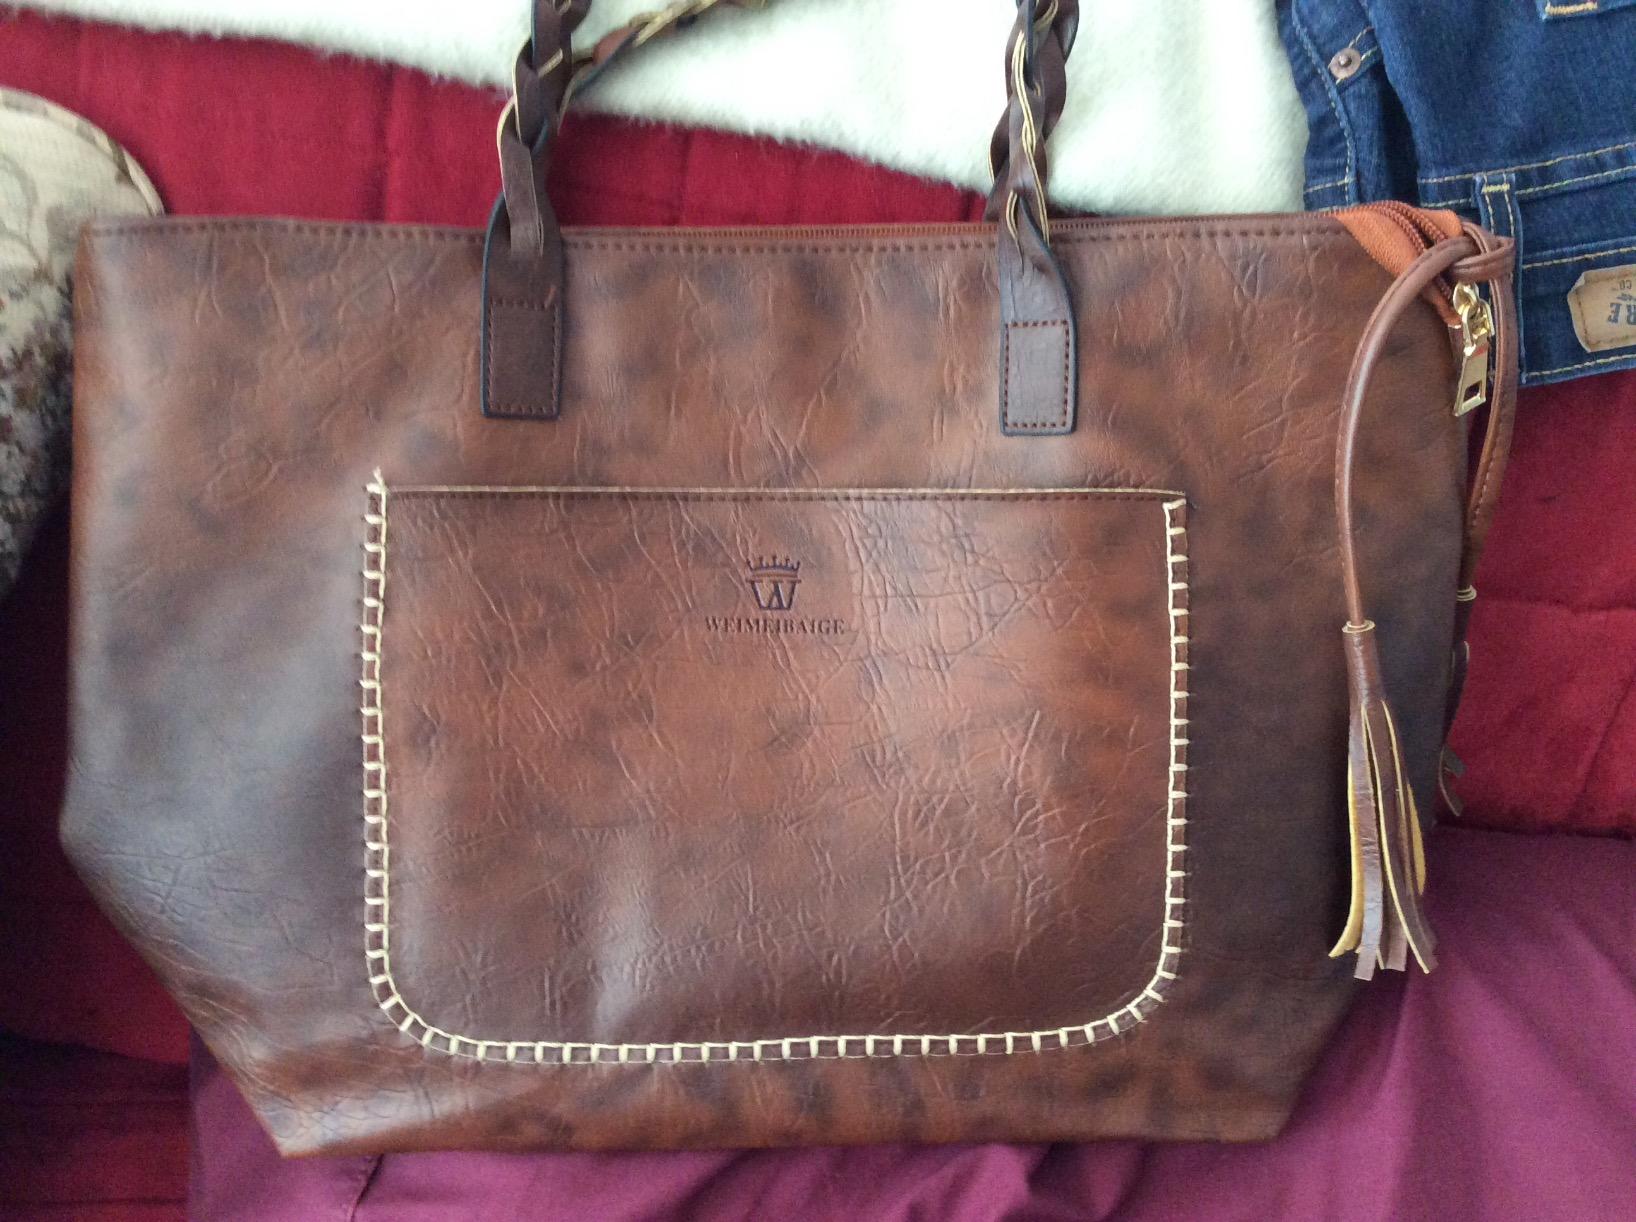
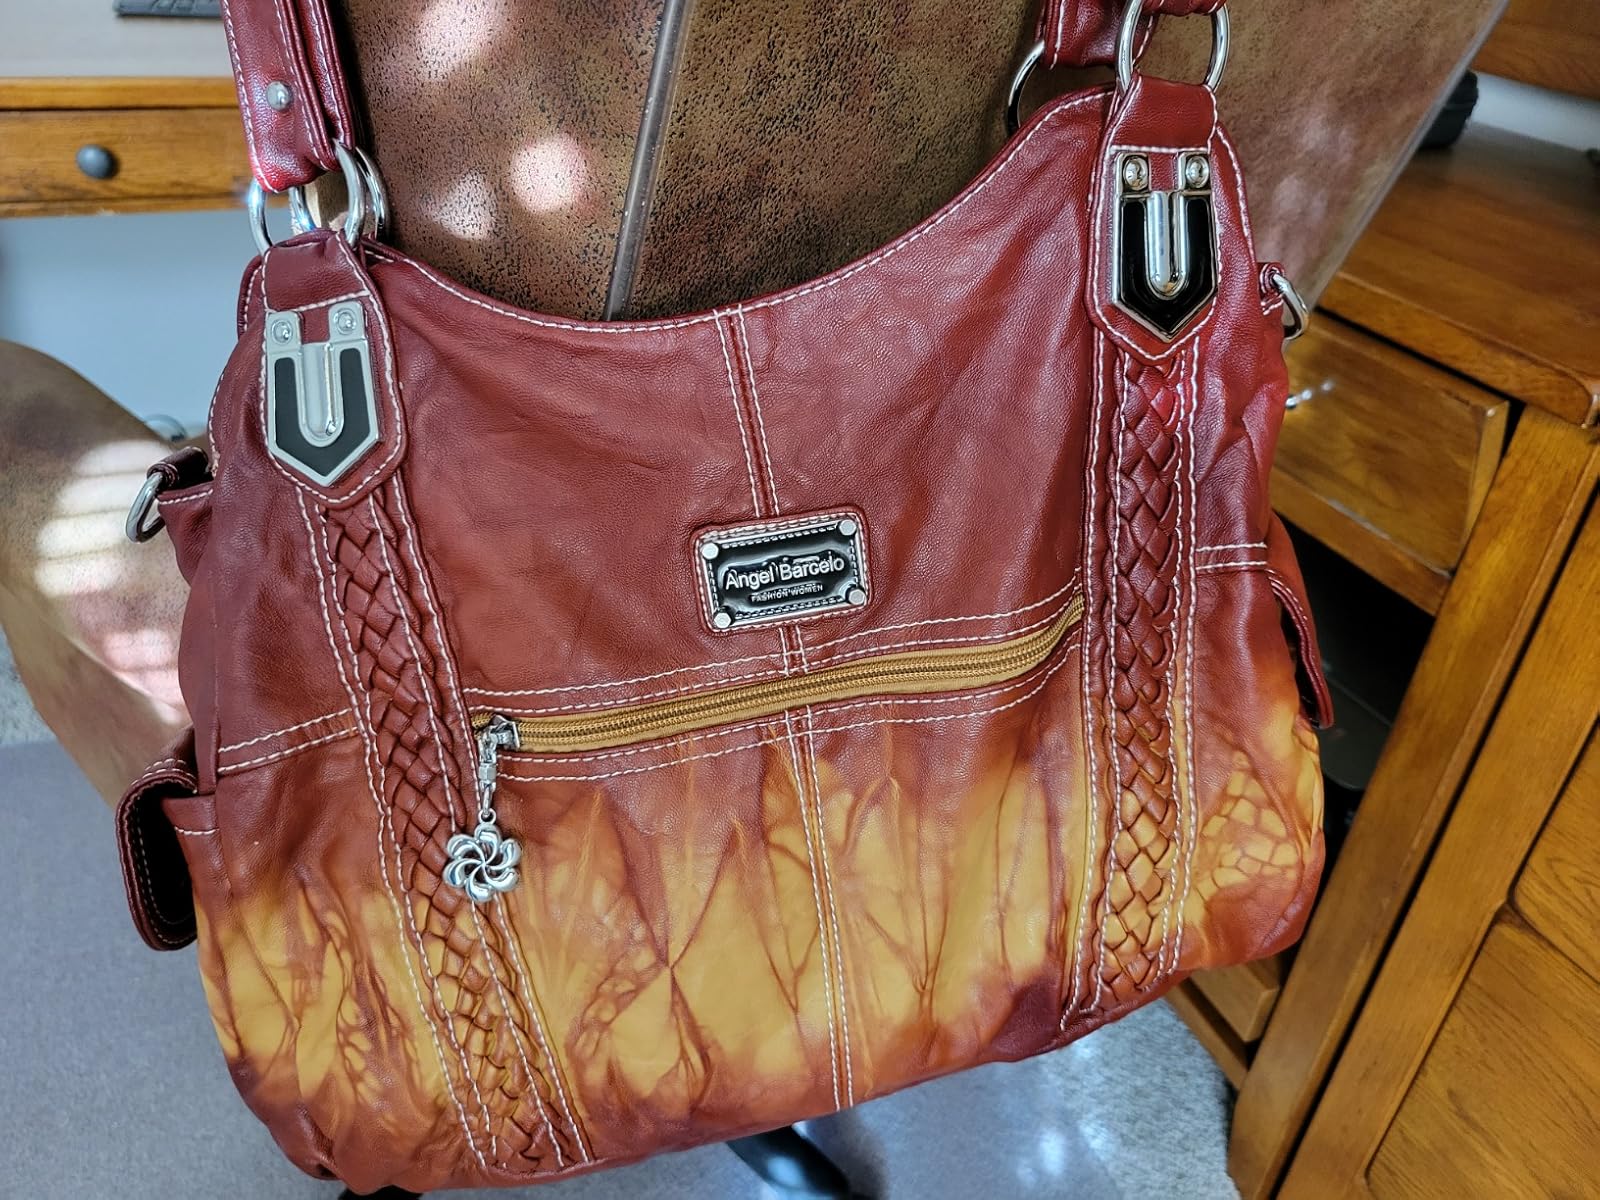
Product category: accessories_handbag
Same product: no